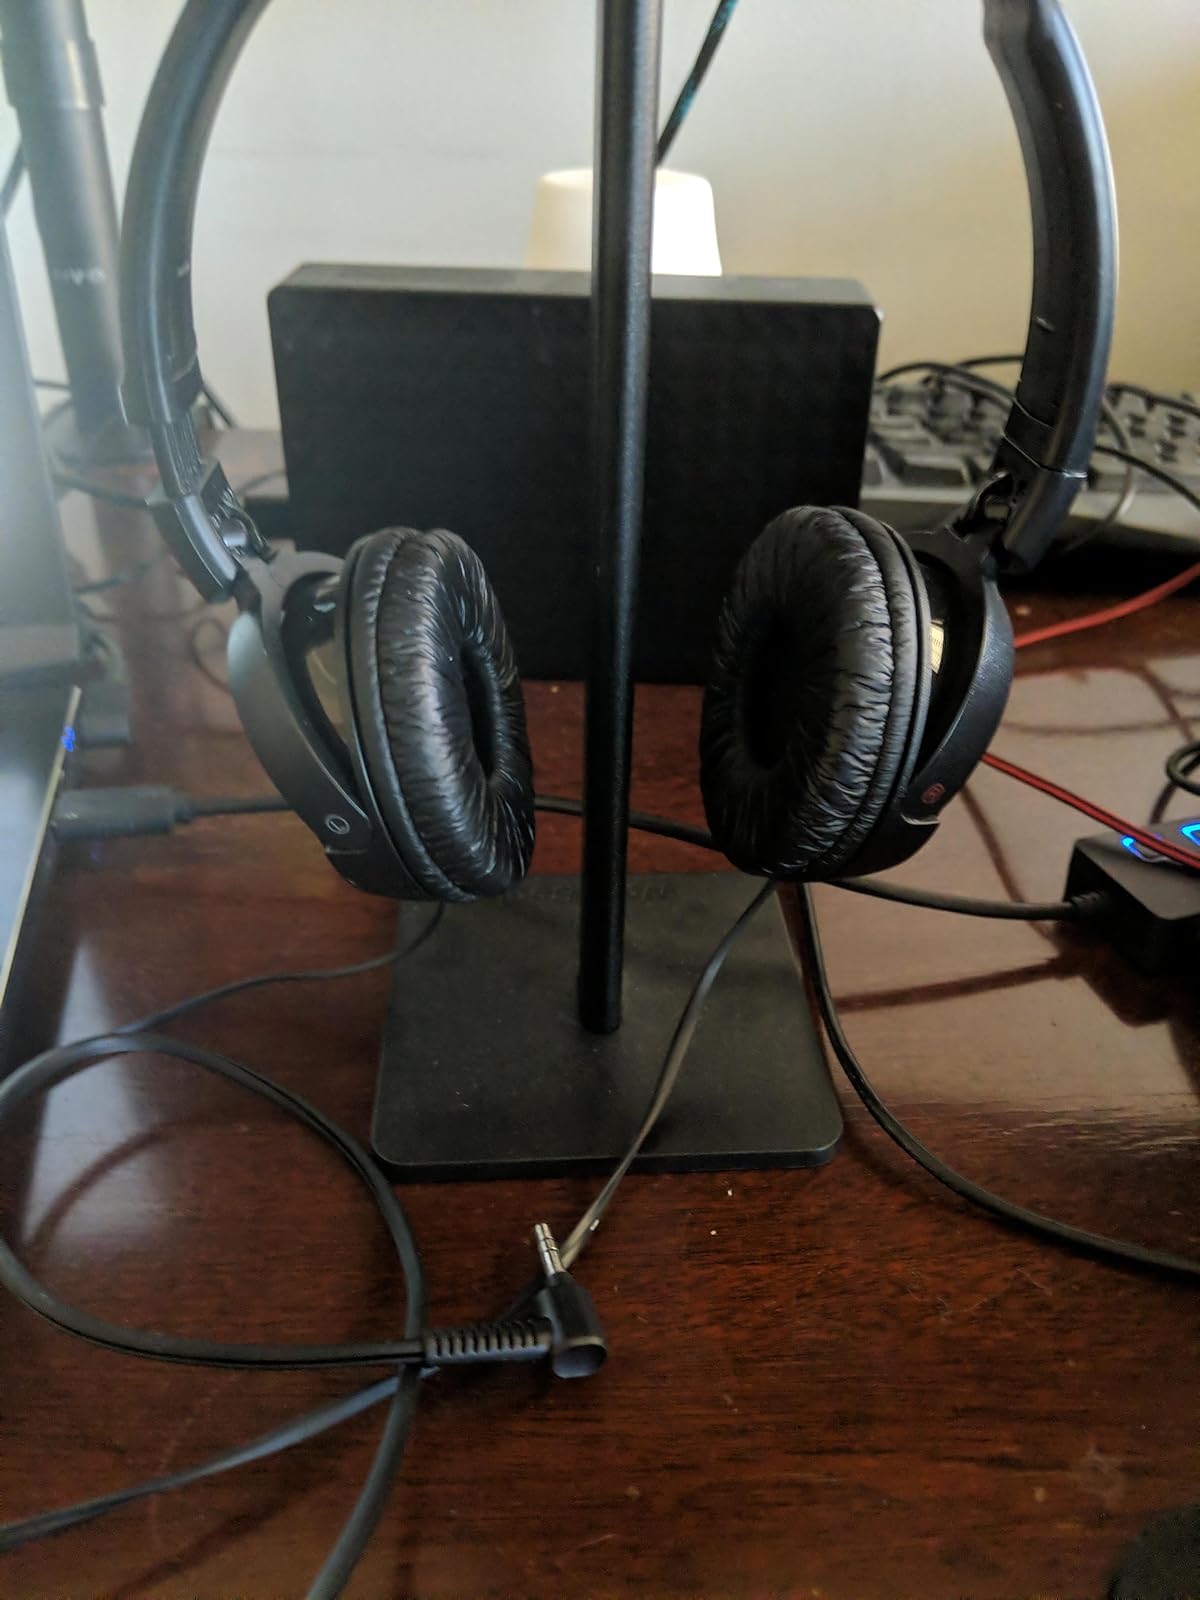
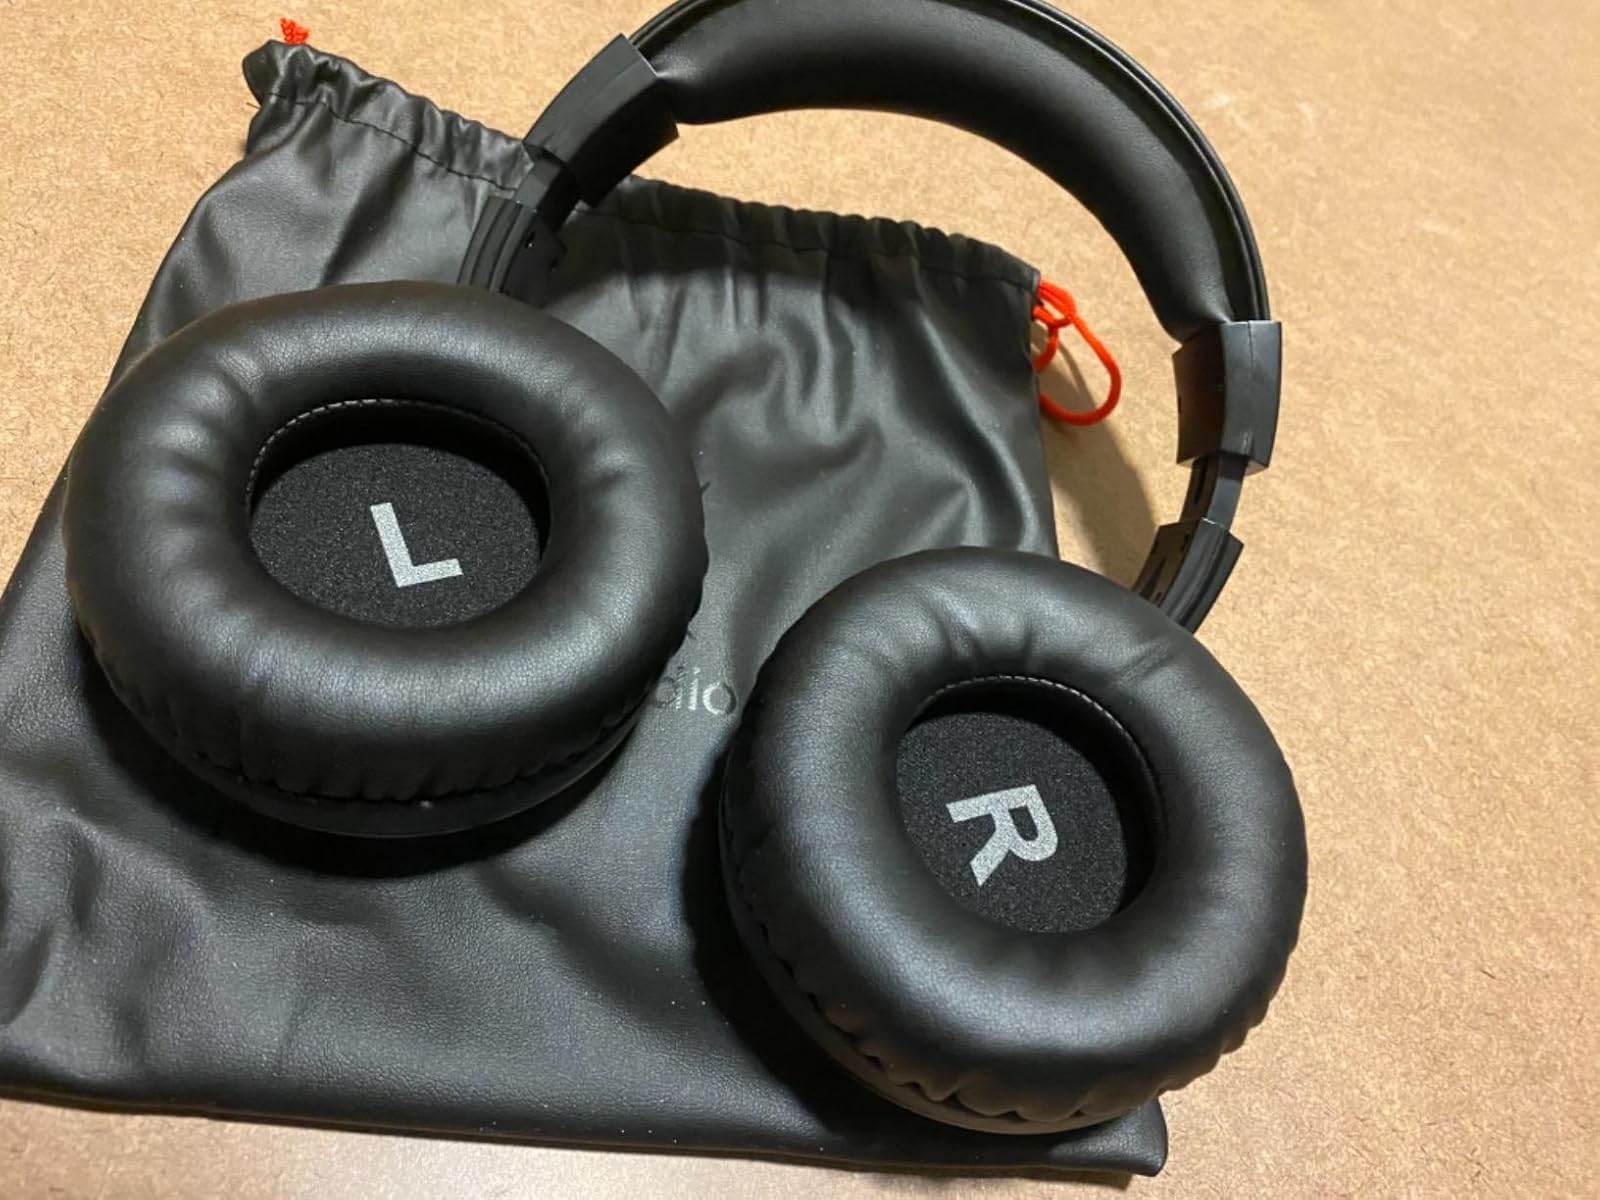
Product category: headphones
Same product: no